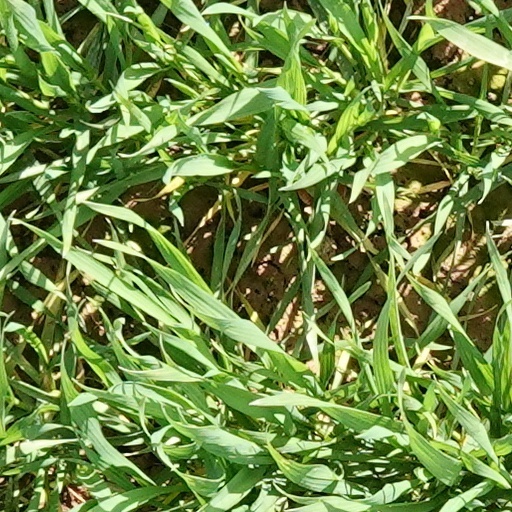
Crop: wheat